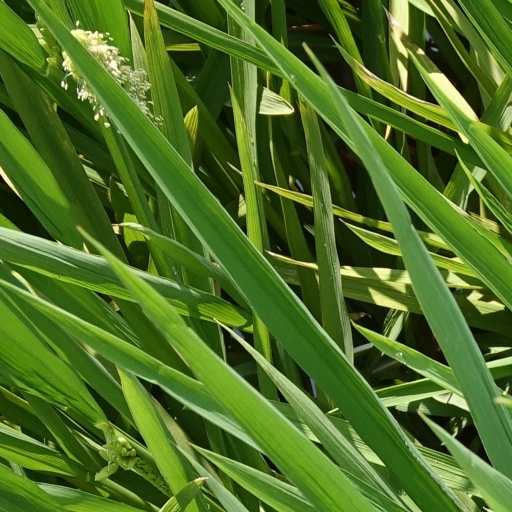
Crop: rice